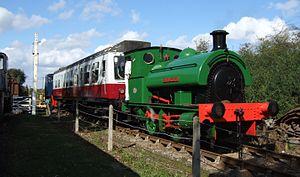
Cette liste des musées du Rutland, Angleterre contient des musées qui sont définis dans ce contexte comme des institutions qui recueillent et soignent des objets d'intérêt culturel, artistique, scientifique ou historique. leurs collections ou expositions connexes disponibles pour la consultation publique. Sont également inclus les galeries d'art à but non lucratif et les galeries d'art universitaires. Les musées virtuels ne sont pas inclus.